Charles-Caïus Renoux

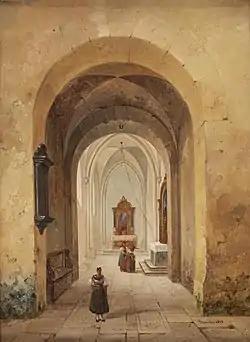
"Italian Cloister" (1825, private collection), possibly one of the seven paintings depicting each of the seven sacraments which were purchased from Renoux by his patron Alexandre du Sommerard.

With his eye for perspective, skill at depicting fine details, and mastery of painting at very large scale, Renoux was an ideal artist for the spectacular diorama theaters created in the 1820s by Daguerre and Bouton. These featured enormous images (the first were over 71 by 45 feet) viewed by an audience in a revolving theater.